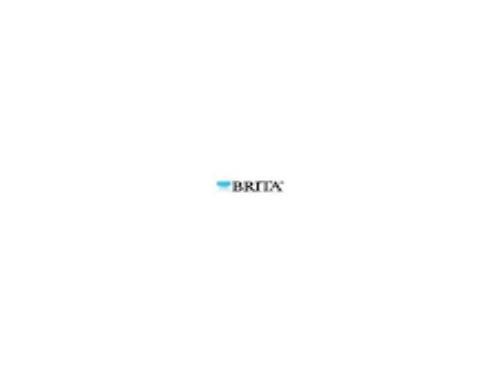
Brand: brita
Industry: Necessities